Filippo Coletti

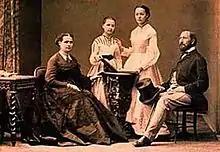
Coletti with wife and daughters

Coletti started his musical education in Rome, then moved to the Naples Real Collegio di Musica, where he studied with the tenor Alessandro Busti, a pupil of the castrato Girolamo Crescenti. Busti dedicated to Coletti a "Studio di canto per baritono" (published 1874). Coletti débuted at the Teatro del Fondo (1834) as Prosdocimo in Rossini's "Il turco in Italia". His performance was considered a great success by the court and launched his career.